Historical materialism

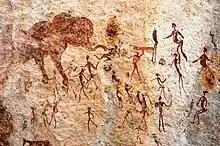
Ancient cave painting showing the primitive communist mode of production

The "forces of production" are everything that humans use to make the things that society needs. They include human labor and the raw materials, land, tools, instruments and knowledge required for production. The flint sharpened spears and harpoons developed by early humans in the late Paleolithic period are all forces of production. Over time, the forces of production tend to develop and expand as new skills, knowledge and technology (for example wooden scratch plows then heavier iron plows) are put to use to meet human needs. From one generation to the next, technical skills, evolving traditions of practice and mechanical innovations are reproduced and disseminated.